Lake Abashiri

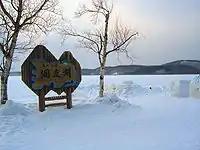
Lake frozen over (February 2004)

The lake freezes over from December to April with ice up to a meter thick. The reduced inflow of water during the winter season causes saltwater to flow upstream from the Sea of Okhotsk and into the lake. This influx of saltwater has created a layer of saline water with 10,000 ppm of chlorine, below the surface of the lake with a freshwater upper layer that makes up 46% of the volume of the lake.